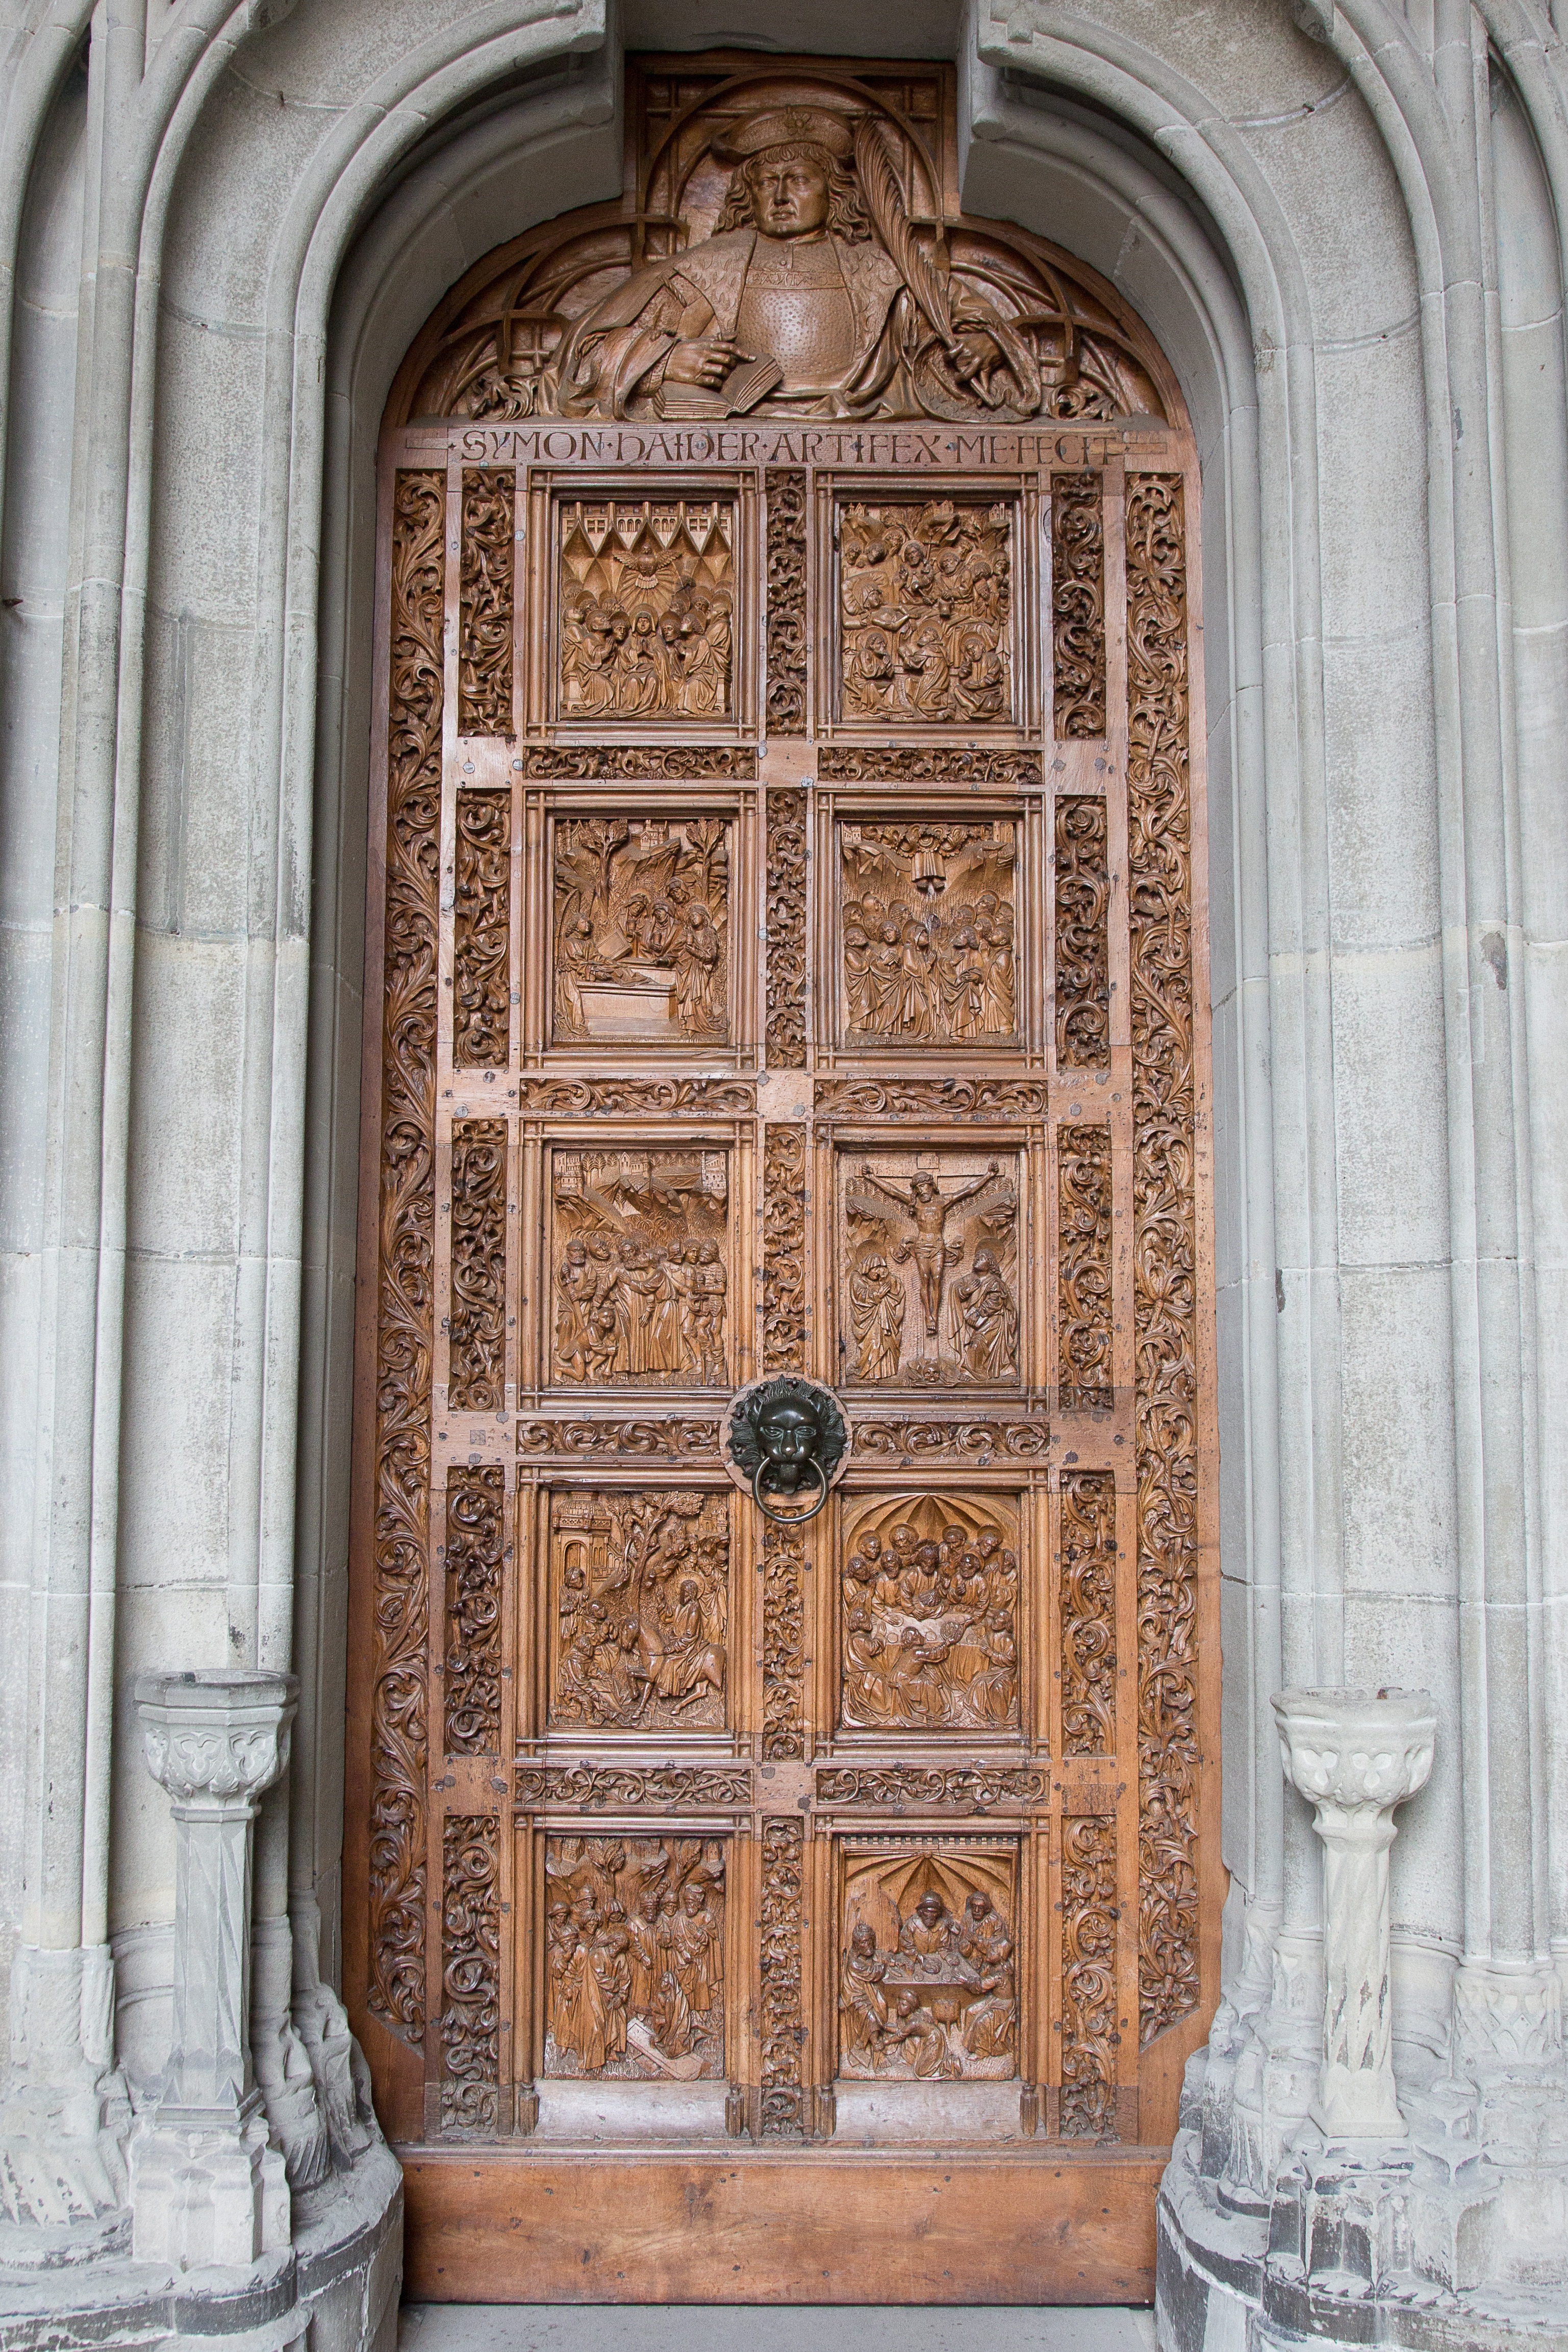
architecture, structure, window, building, arch, column, facade, cathedral, door, place of worship, baptistery, carving, portal, lake constance, constance, stone carving, munster, ancient history, cathedral of our lady of guadalupe, wood carver